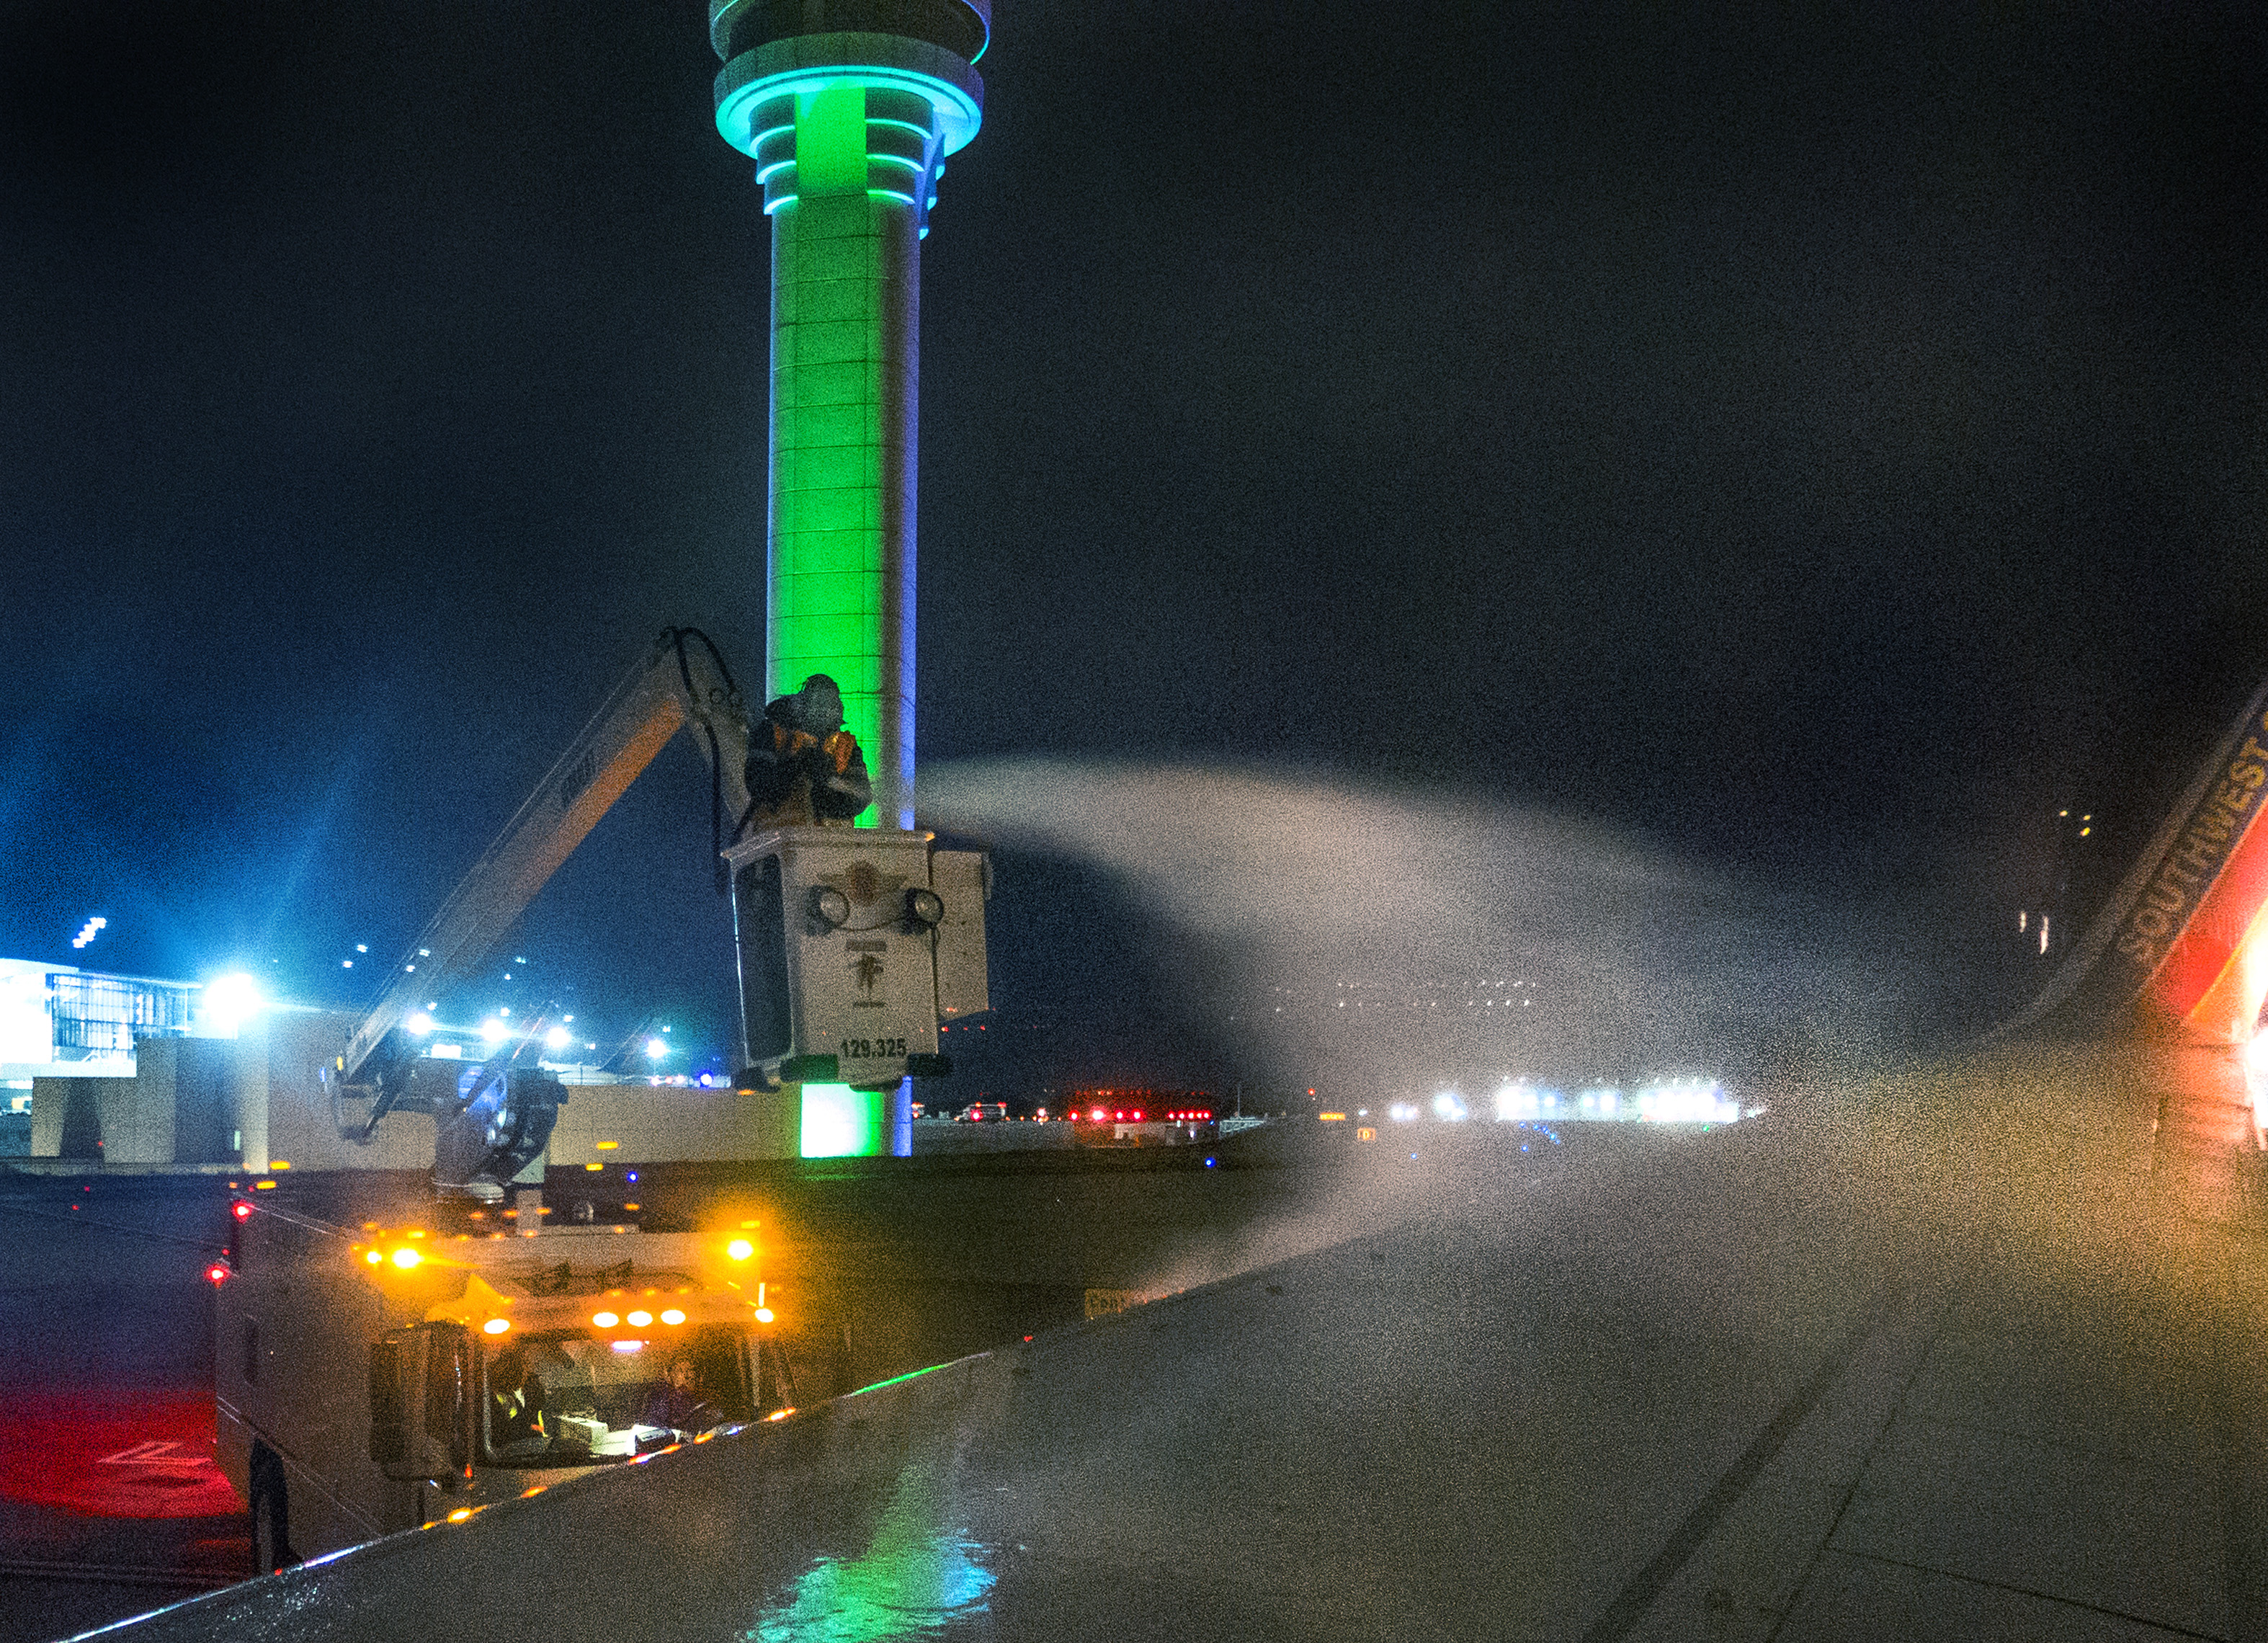
water, wing, light, night, airport, ice, lighting, 1, southwest, 737, atlanta, h2o, airtravel, atl, 737700, deice, sleet, callsign, airportworker, propyleneglycol, deicingfluid, iceman3, 2propanediol, hoch2chohch3, atmosphere of earth